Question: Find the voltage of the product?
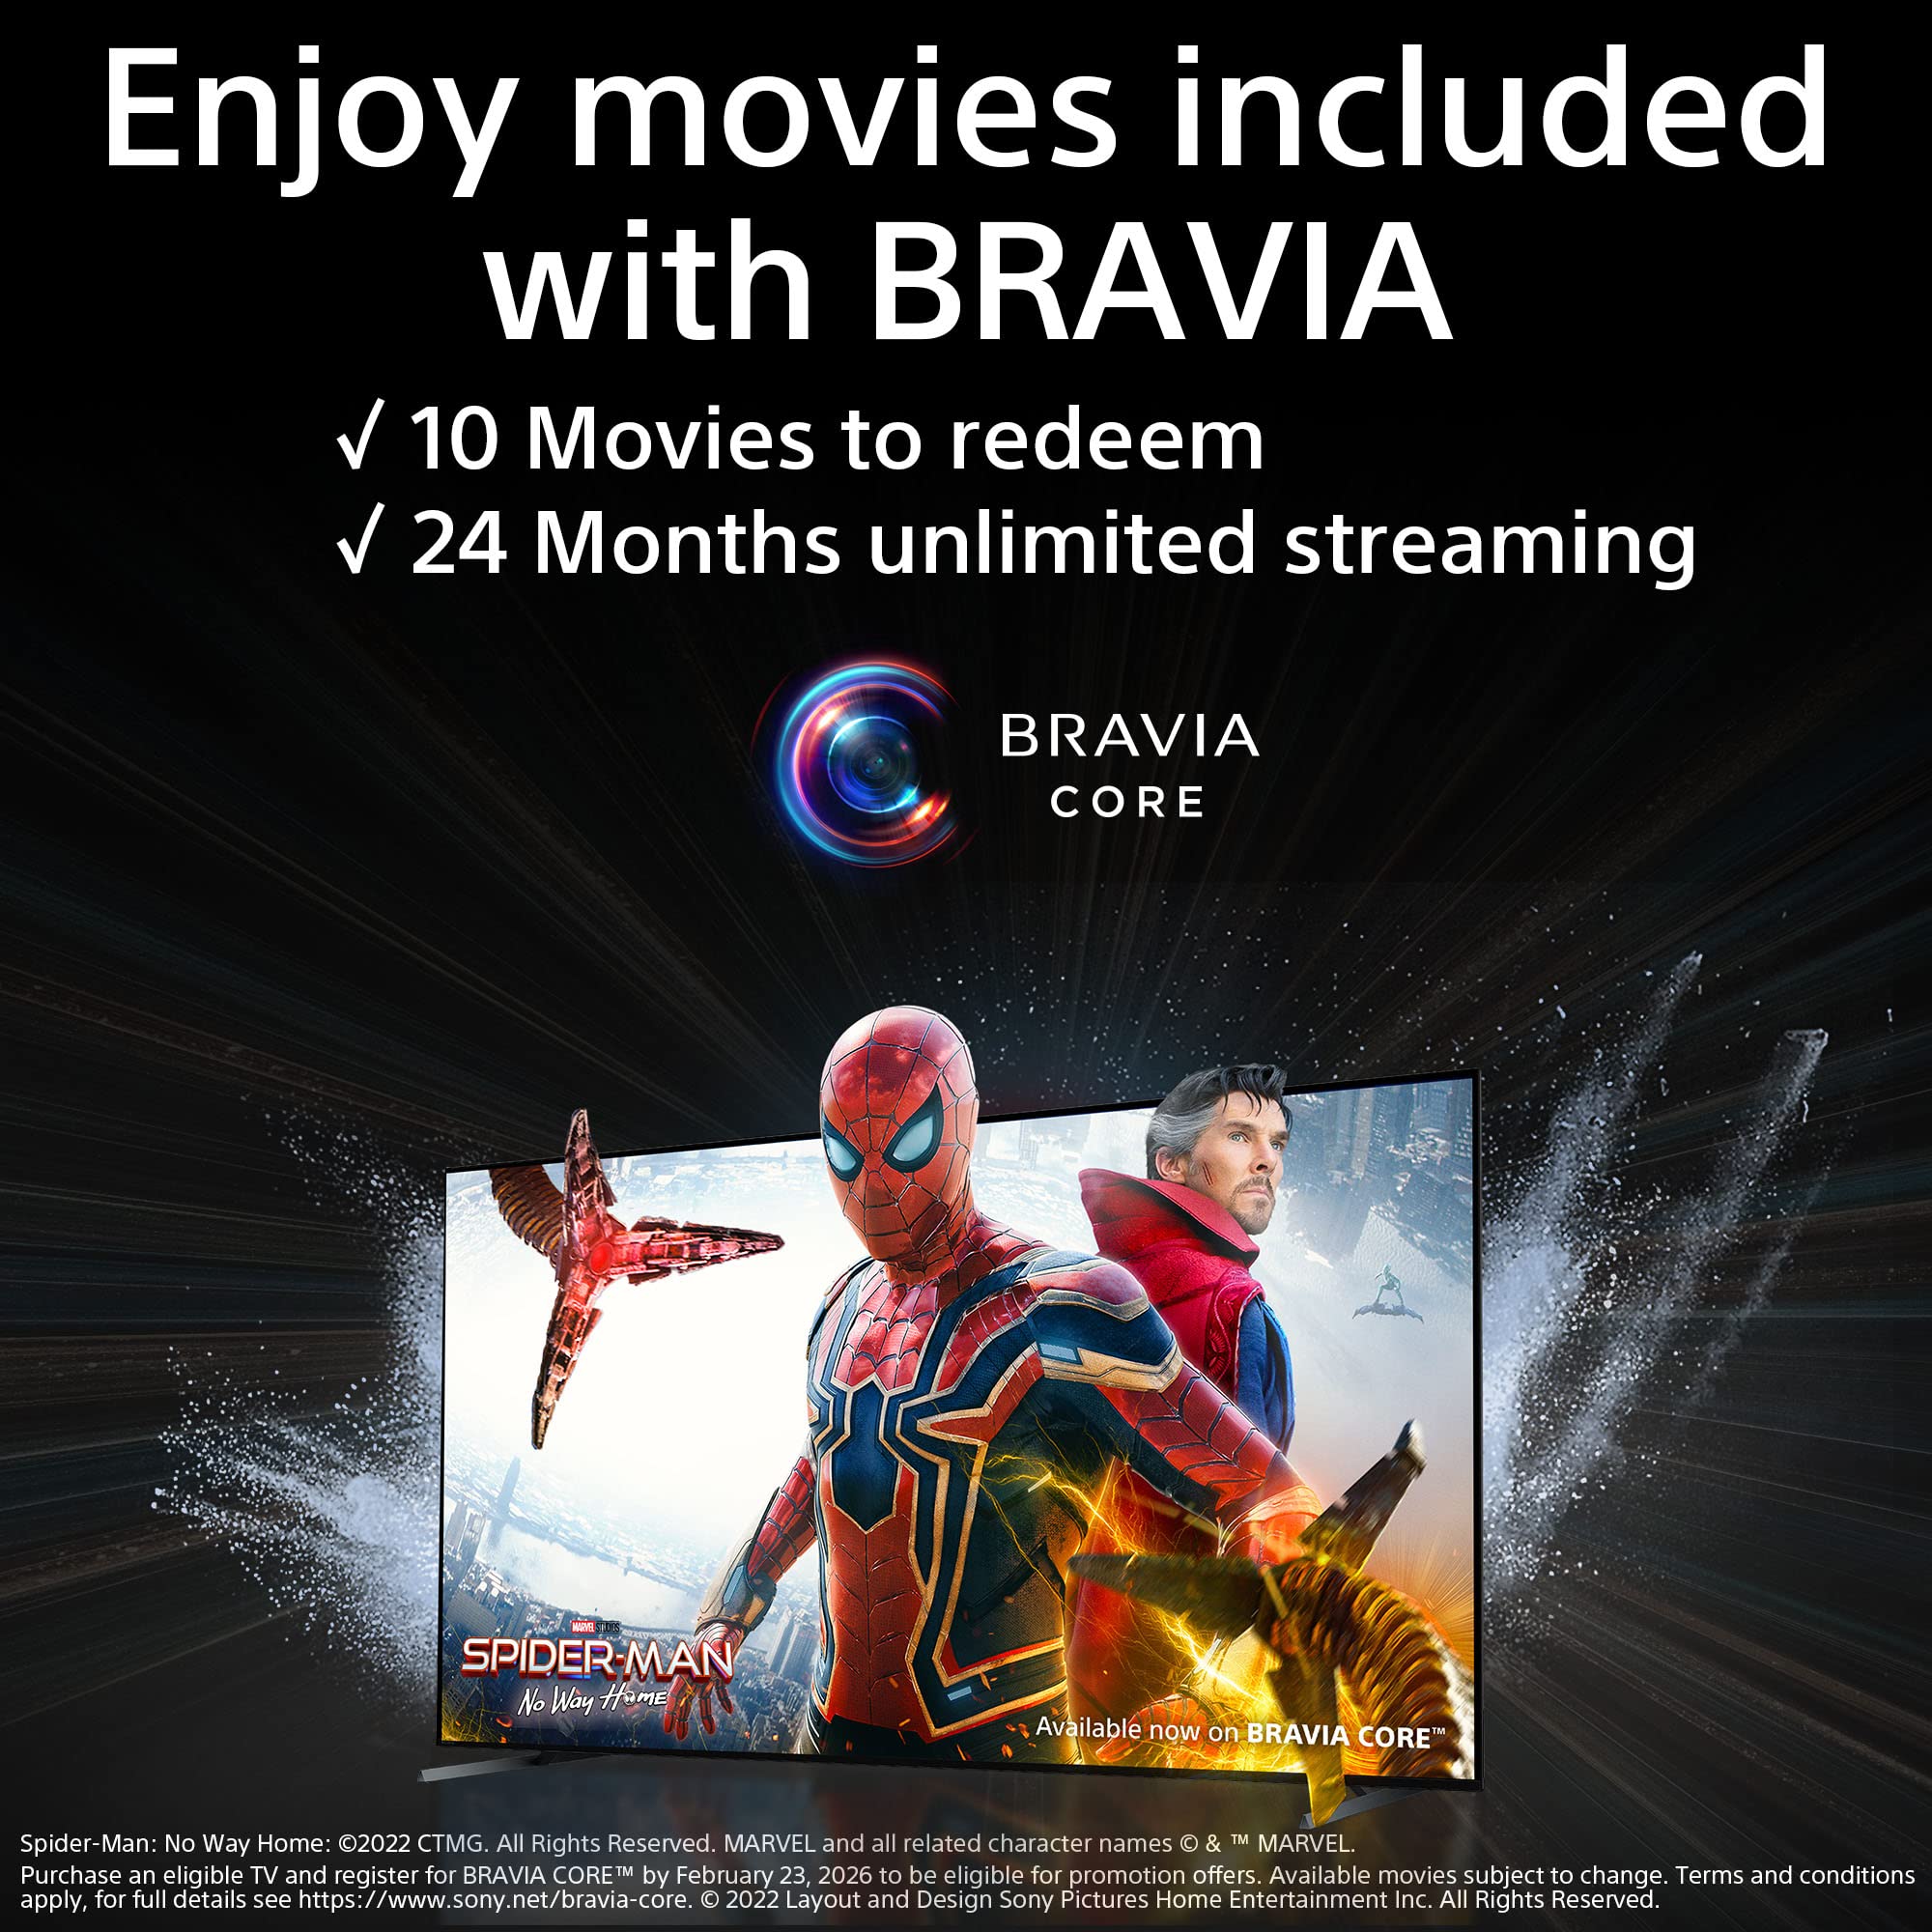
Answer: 24.0 volt